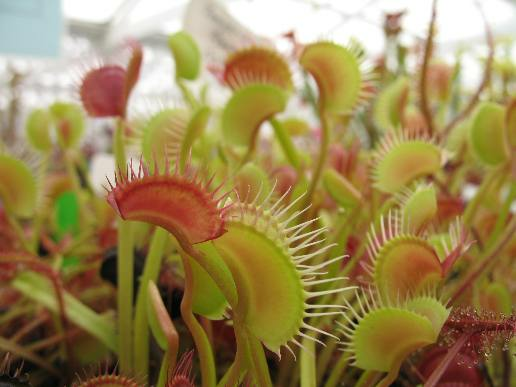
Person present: No